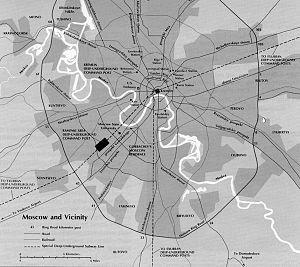
La continuité du gouvernement est le principe de l'établissement de procédures définies qui permettent au gouvernement de poursuivre ses activités essentielles en cas d'événement catastrophique, comme une guerre nucléaire.
Metro-2, de nom de code Д6, est un réseau de tunnels supposé doubler le métro de Moscou et destiné à servir aux militaires. Bien que cela n'ait jamais été officiellement confirmé par les autorités soviétiques puis russes, plusieurs études indépendantes suggèrent son existence sans toutefois la prouver. Distinct du réseau public, il serait prévu pour l'évacuation de personnes clefs en cas d'attaque.
Le métro de Moscou est le principal système de transport en commun de la capitale russe Moscou. Composé de quatorze lignes d'une longueur totale de 365 km et comprenant 232 stations il transporte en moyenne 6,25 millions de passagers par jour ce qui en fait le métro le plus fréquenté d'Europe.